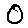
Label: 0